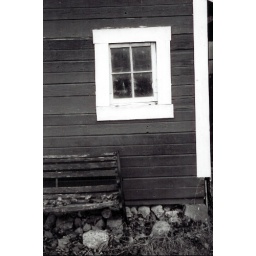
Old barn out in forest grove..I'm madly in love with black&amp;amp;white film.